Clitoral hood reduction

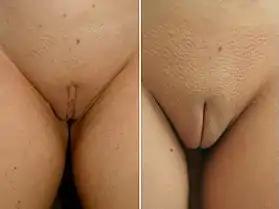
Plastic surgical reduction of the clitoral hood (prepuce) for aesthetic reasons. Left: before, right: after the surgery.

Clitoral hood reduction, also termed clitoral hoodectomy, clitoral unhooding, clitoridotomy, or (partial) hoodectomy, is a plastic surgery procedure (a form of vulvoplasty) for reducing the size and the area of the clitoral hood in order to further expose the glans of the clitoris.